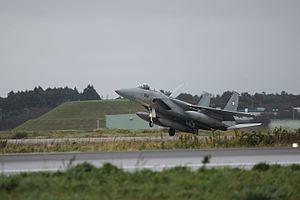
Mitsubishi F-15 en vol
Le McDonnell Douglas F-15 Eagle est un avion de chasse tout temps dit de supériorité aérienne, conçu par l'avionneur américain McDonnell Douglas dans les années 1970. Produit à plus de mille exemplaires, il est utilisé principalement par l'armée de l'air américaine, mais il a également été exporté vers quelques pays, dont Israël et le Japon, ce dernier l'ayant même construit sous licence. Une version spécialisée dans l'attaque au sol a également été mise au point, le F-15E Strike Eagle.